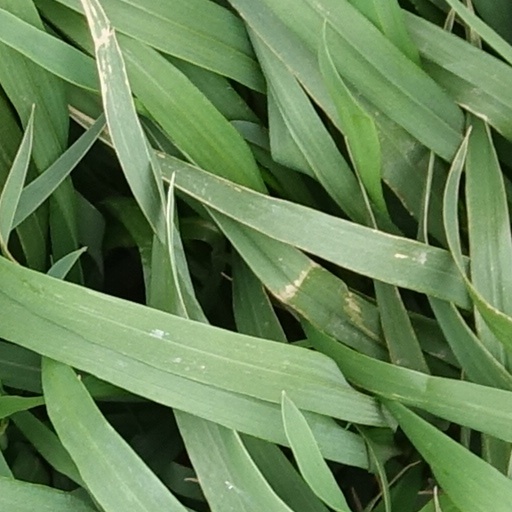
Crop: wheat